Jump start (vehicle)

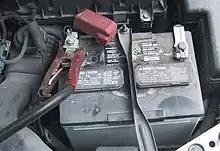
A jumper cable connected to the positive (red) terminal

Jumper cables, also known as booster cables or jump leads, are a pair of insulated wires of sufficient capacity with alligator clips at each end to interconnect the disabled vehicle with an auxiliary source, such as another vehicle with the same system voltage or to another battery. The alligator clips may be covered in insulation to prevent inadvertent shorting. Clips may be made of copper or steel. Alligator clips are generally marked by black (−) and red (+) to indicate the polarity.